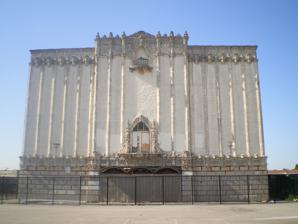
Building: Golden Gate Theater
Country: United States of America
Year built: 1927
This article is about the former theater in East Los Angeles. For the theater in San Francisco, see Golden Gate Theatre . United States historic place Golden Gate Theater U.S. National Register of Historic Places Golden Gate Theater, 2008 Show map of the Los Angeles metropolitan area Show map of California Show map of the United States Location 5170 E Whittier Blvd, East Los Angeles, California Coordinates 34°1′12.5″N 118°9′28.3″W / 34.020139°N 118.157861°W / 34.020139; -118.157861 Built 1927 Architect Balch Brothers; Vega Corp. Architectural style California Churrigueresque NRHP reference No. 82002192 Added to NRHP February 23, 1982 Golden Gate Theater is a former California Churrigueresque -style movie palace built in 1927 on Whittier Boulevard in East Los Angeles , California .  In 1982, it was listed on the National Register of Historic Places .  The theater closed in 1986; the retail building built around it was damaged in the 1987 Whittier Narrows earthquake and demolished in 1992.  The remaining theater building was left vacant for more than 20 years as preservationists fought with owners and developers over the future of the building. It was finally converted into a CVS Pharmacy and reopened in 2012. Theater building The theater seated nearly 1,500 people and was located at one of the major intersections on the east side of Los Angeles, at the corner of Whittier and Atlantic Boulevards .  The theater was built by Peter Snyder, known as the "Father of the East Side," and designed by architects William and Clifford A. Balch , creators of the El Rey Theater on Wilshire Boulevard and the Pomona Fox Theater in Pomona, California . It was designed in the ornate Churrigueresque style, and the entrance replicated the portal of Spain's University of Salamanca . When plans for the theater were announced in 1927, the Los Angeles Times reported: This week will mark the beginning of building operations on the theater project on Whittier Boulevard in Golden Gate Square.  The theater proper will seat about 1500 persons, it is declared and will contain thirteen stores.  There will also be several apartment units.  It is planned as a legitimate playhouse, but will be equipped for motion pictures as well. The theater was originally located in the courtyard of the L-shaped Vega Building, a retail structure that wrapped around the theater. The Vega Building was known for its four-story octagon tower. Los Angeles County records describing the basis for the landmark designation describe the complex as one with "a sense of time and place. The majority of its structural features, including its conformation, detailing and decorative elements, have been unaltered. As a result, the building has clearly retained a sense of architectural integrity and original design." Closure and earthquake damage Golden Gate Theater in 1980 with the Vega Building intact The theater stopped showing movies in 1986, and in 1987 the Vega Building was damaged in the Whittier Narrows earthquake . From 1986 to 1988, a non-denominational Christian church named Praise Chapel Christian Fellowship occupied the building and held regular services with over 1,000 people. In 1987 the pastors, Mike and Donna Neville were forced to move their church because, according to the owner, the building was condemned following the Whittier earthquake. The Vega Building was demolished in 1992 after officials determined it to be a hazard. The remaining theater building was left sitting vacant in the middle of an otherwise empty lot. One writer notes that the remaining shell "only hints at what this theater was like in its heyday." Preservation battles The property has been vacant and the subject of attempted demolitions for many years. When the Whittier earthquake damaged the Vega Building, demolition efforts accelerated.  County inspectors declared the building unsafe for occupancy, and businesses operating in the building, including a jewelry store, a shoe repair shop, and a bowling alley, were evicted. In 1988, demolition commenced before officials led by then County Supervisor Ed Edelman halted the work with a stop-work order. Demolition crews had already begun to dismantle the walls when Edelman, then Los Angeles City Councilwoman Gloria Molina , sheriff's deputies and more than 50 concerned community members showed up at the site to ensure the demolition work was halted.  Edelman blamed a "foul-up" in the Public Works Department for issuing the demolition permit and assured the gathered crowd that heads were going to roll and that he would "try and stop this damn demolition before it happens." In 1992, the Vega Building was razed, and in 1994, the family that had owned the property for 20 years sought to have the building removed from the National Register of Historic Places to clear the way for potential demolition of the theater. The Mothers of East Los Angeles and the Los Angeles Conservancy fought the demolition plans.  The Conservancy noted that the theatre was one of fewer than two dozen buildings in Los Angeles in the Spanish Churrigueresque style. In August 1994, the Los Angeles County Board of Supervisors, on a motion by Supervisor Gloria Molina , designated the theatre as a "historical resource." The State Historical Resources Commission also rejected the owner's request to remove the theatre from the National Register of Historic Places. In 2003, the property was acquired by M&A Gabaee, an affiliate of the Charles Co. Rumors spread that the new owner planned to convert the property into a Walgreens Drug Store.  A representative of the owner told the Los Angeles Times : "We're in negotiations so everything is preliminary.  We plan to keep the structure. The building is absolutely gorgeous. We want to maintain that but we also want to find what's going to work. We're looking forward to rejuvenating it." Preservationists expressed concerns that the new plans would preserve the outer shell of the building but gut or significantly alter the building's interior.  In particular, concerns were raised that the theatre's soaring interior and proscenium arch would be replaced with a dropped ceiling . The founder of the East Los Angeles Center for the Performing Arts proposed converting the theatre into a performing arts venue: "It's an amazing theater.  We were trying to get support to renovate and turn it into a performing arts venue. There's a drugstore on every corner here. I'd love to see the developer team up with us to preserve it." As of 2008, the proposed conversion of the theatre was still the subject of ongoing preservation efforts by the Los Angeles Conservancy.  The Conservancy stated that it sought to preserve historic interior features, including the proscenium , lobby, clamshell-shaped concession stand, and mezzanine level, while "encouraging the adaptive reuse of this long-vacant historic property." On May 25, 2010, the Los Angeles County Board of Supervisors approved the conversion of the theater into a 24-hour drug store. It opened as a CVS on August 19, 2012. See also List of Registered Historic Places in Los Angeles References